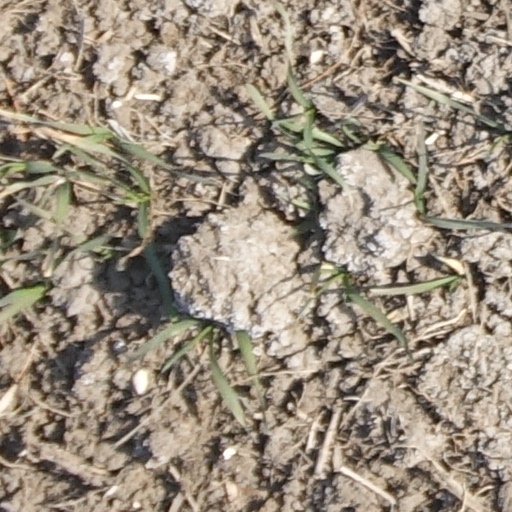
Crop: wheat